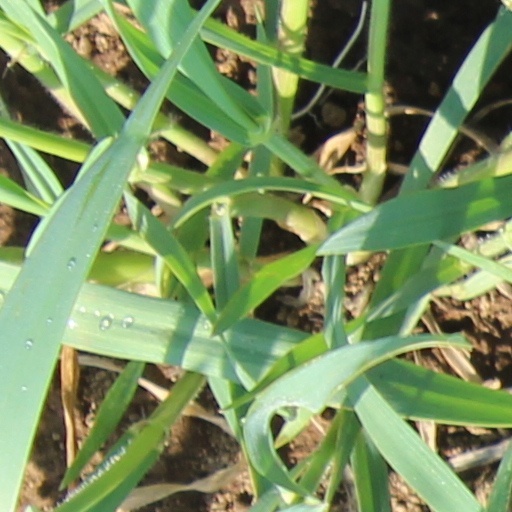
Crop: wheat